Feral parrot

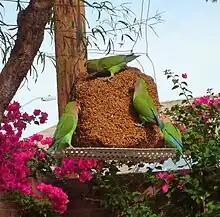
Feral peach-faced lovebirds eating seeds from a garden feeder in Scottsdale, Arizona

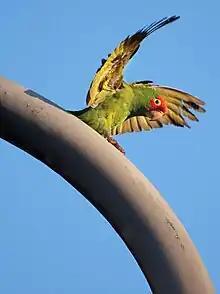
A red-masked parakeet in San Francisco, California

Note: Species found as introduced to the State of Rio de Janeiro, outside their historical ranges; further research can detect other species in other regions.